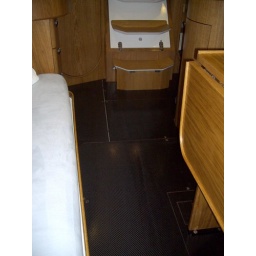
The floor boards in the Finn Flyer 36 were made of carbon fiber. The kitchen tabletops were also of carbon.